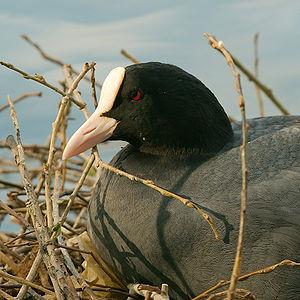
Foulque macroule Fulica atra (En Belgique)
La Foulque macroule est une espèce d'oiseaux, petits échassiers de la famille des Rallidae. Les foulques, excellentes plongeuses, représentent parmi les membres de cette famille l'espèce qui semble la plus adaptée à la vie aquatique.